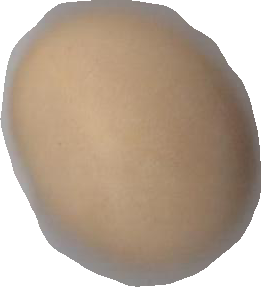
Variety: Grobogan